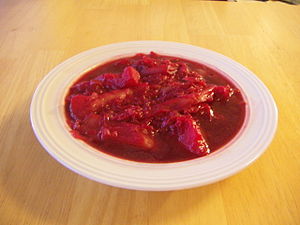
Borsjtj / Variationer på varm borsjtj
Vegetarisk "barszcz"
Borsjtj er en syrlig suppe, der er populær i flere østeuropæiske køkkener, heriblandt det ukrainske, russiske, polske, hviderussiske, litauiske, rumænske og Ashkenazi-jødiske. Den variant, der oftest forbindes med ordet på dansk er af ukrainsk oprindelse og anvender rødbeder som en af sine hovedingredienser, hvilket giver den en tydelig rød farve. Retten deler dog navn med en lang række forskellige syrligt-smagende supper uden rødbede, såsom skovsyre-baseret grøn borsjtj, rug-baseret hvid borsjtj, kålborsjtj, osv.